Hellam Township, Pennsylvania

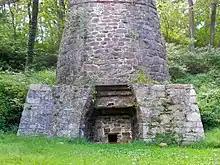

According to the United States Census Bureau, the township has a total area of , of which , or 0.14%, is water.